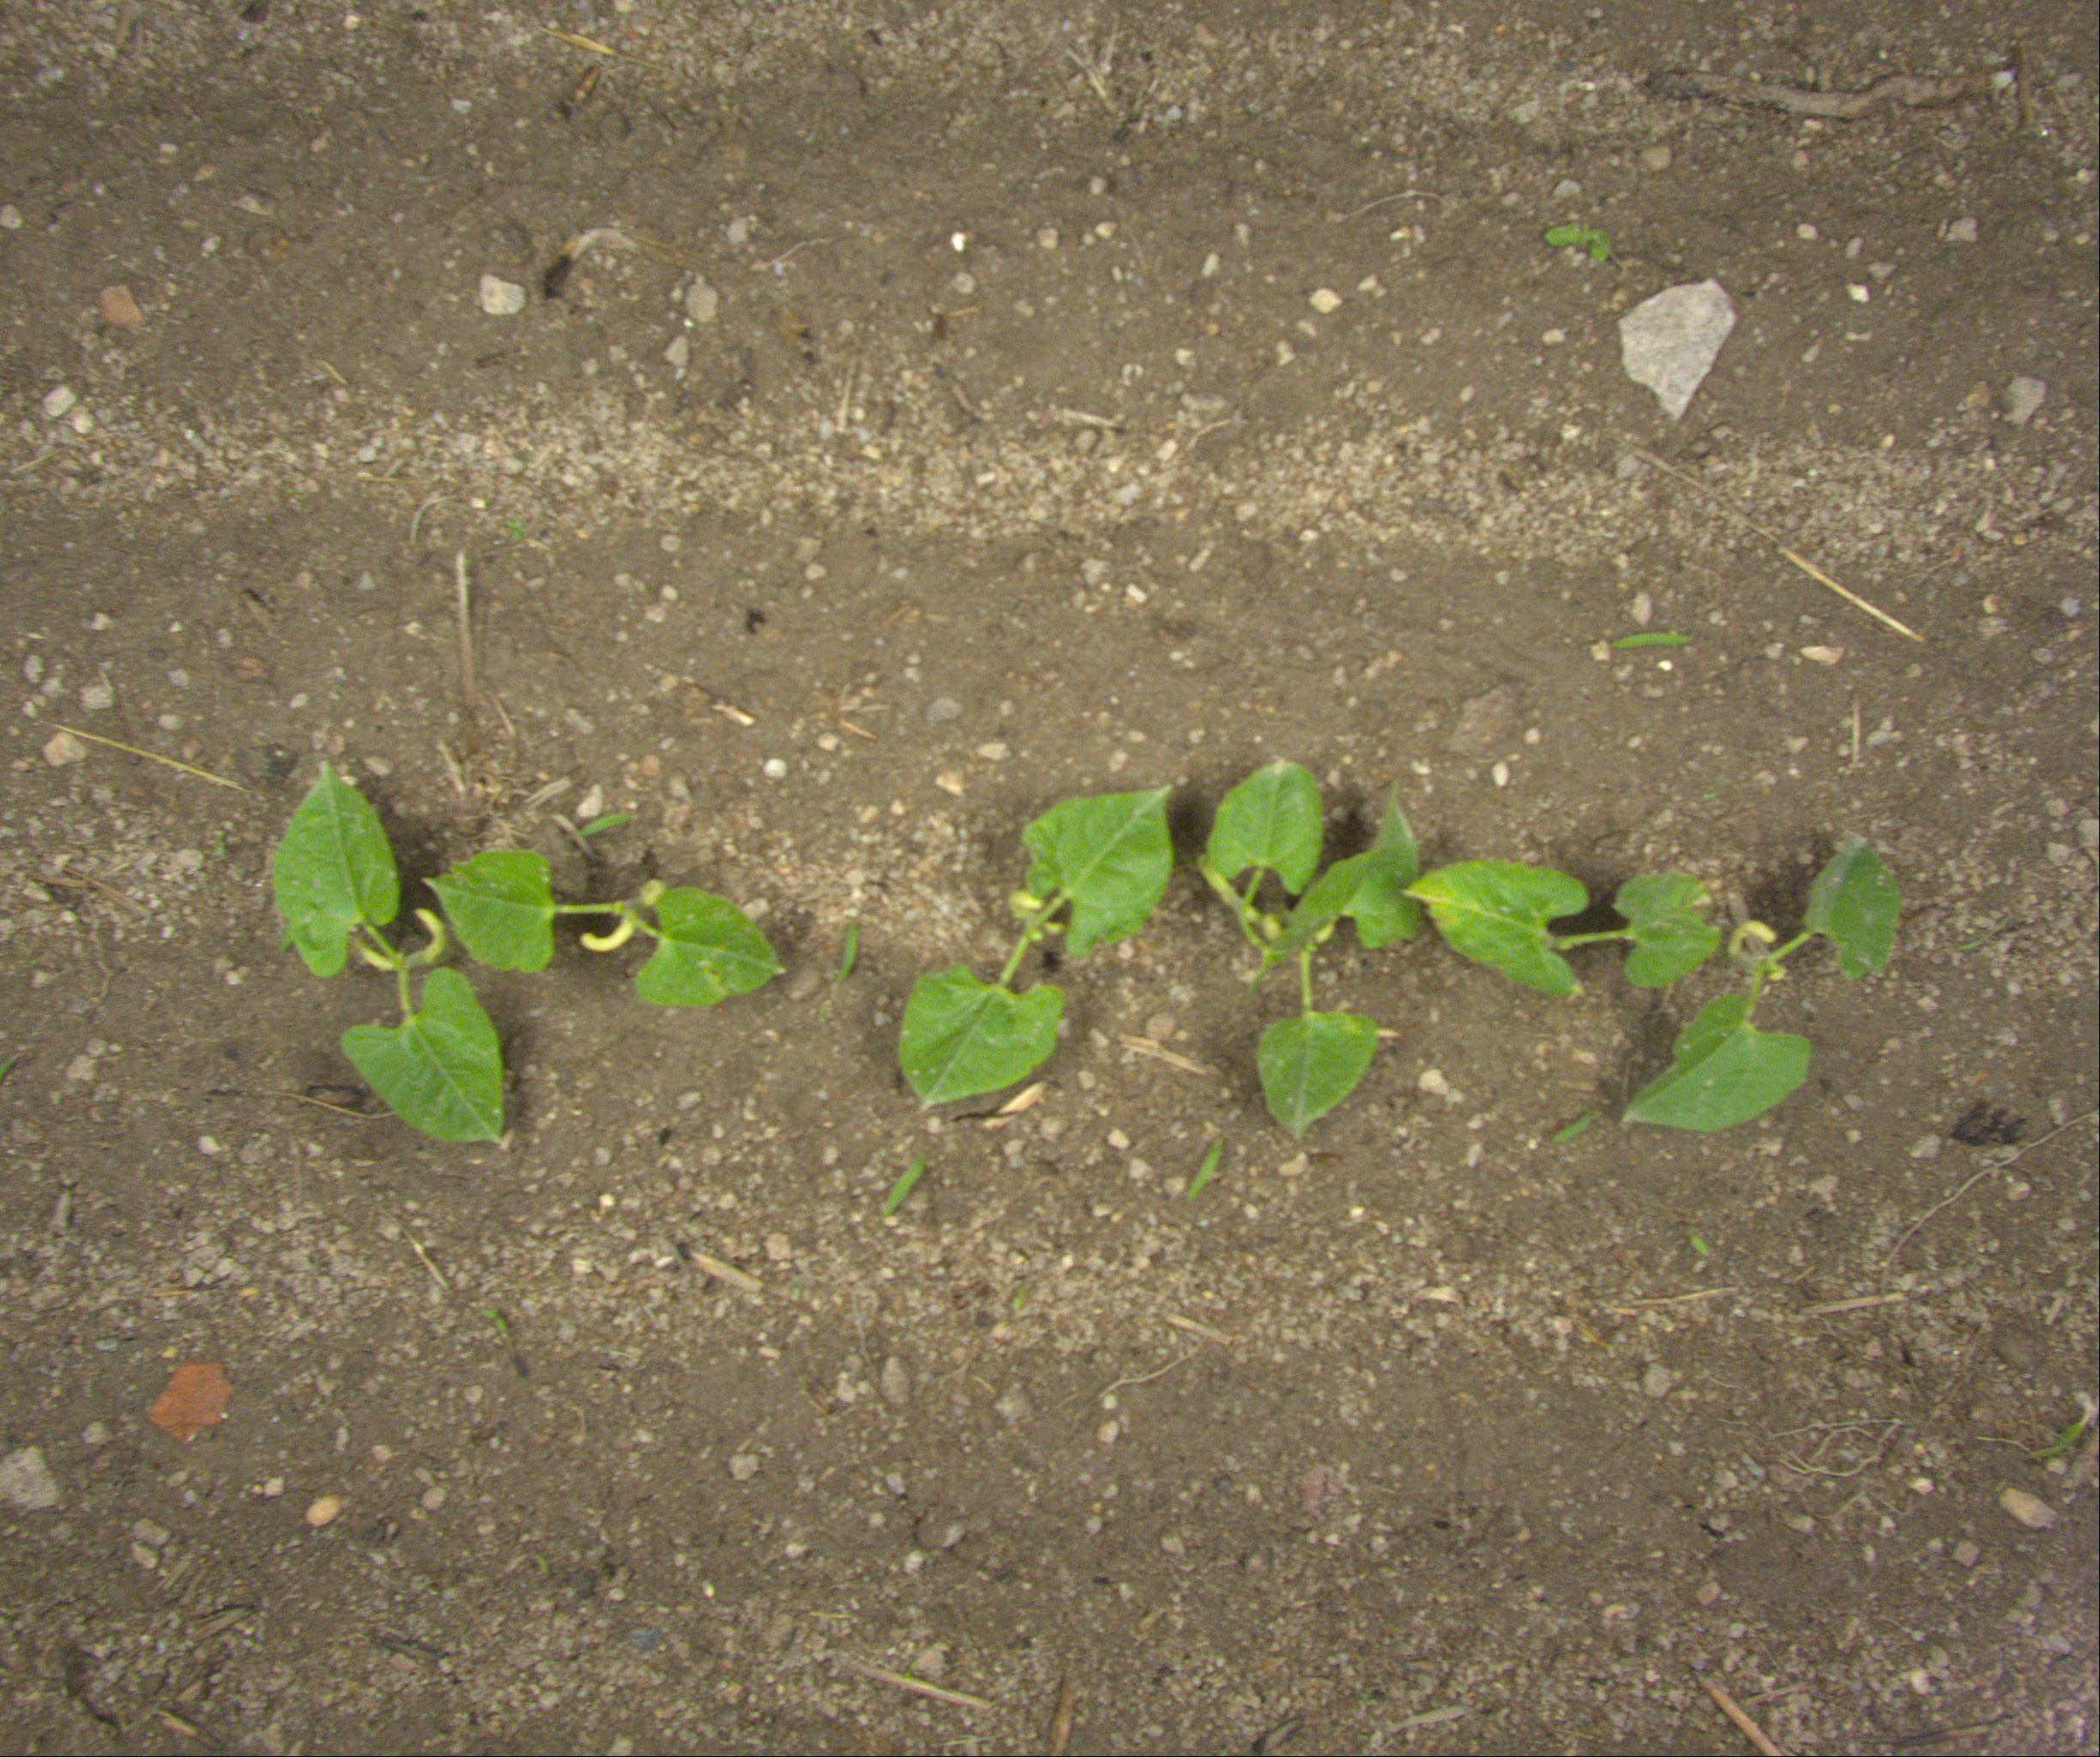
Crop: bean
Objects: bean, bean, bean, bean, bean, bean, bean, stem_bean, stem_bean, stem_bean, stem_bean, stem_bean, stem_bean, stem_bean